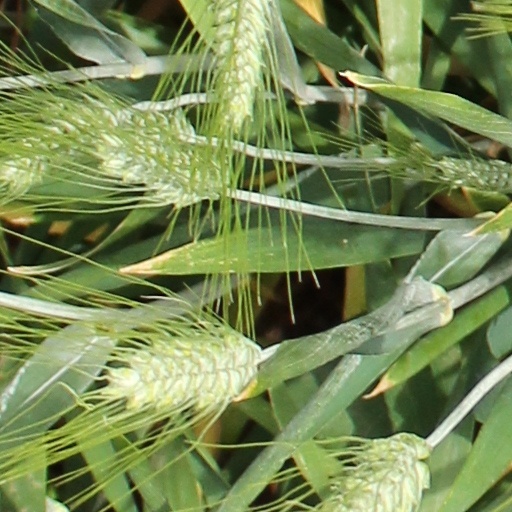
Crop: wheat